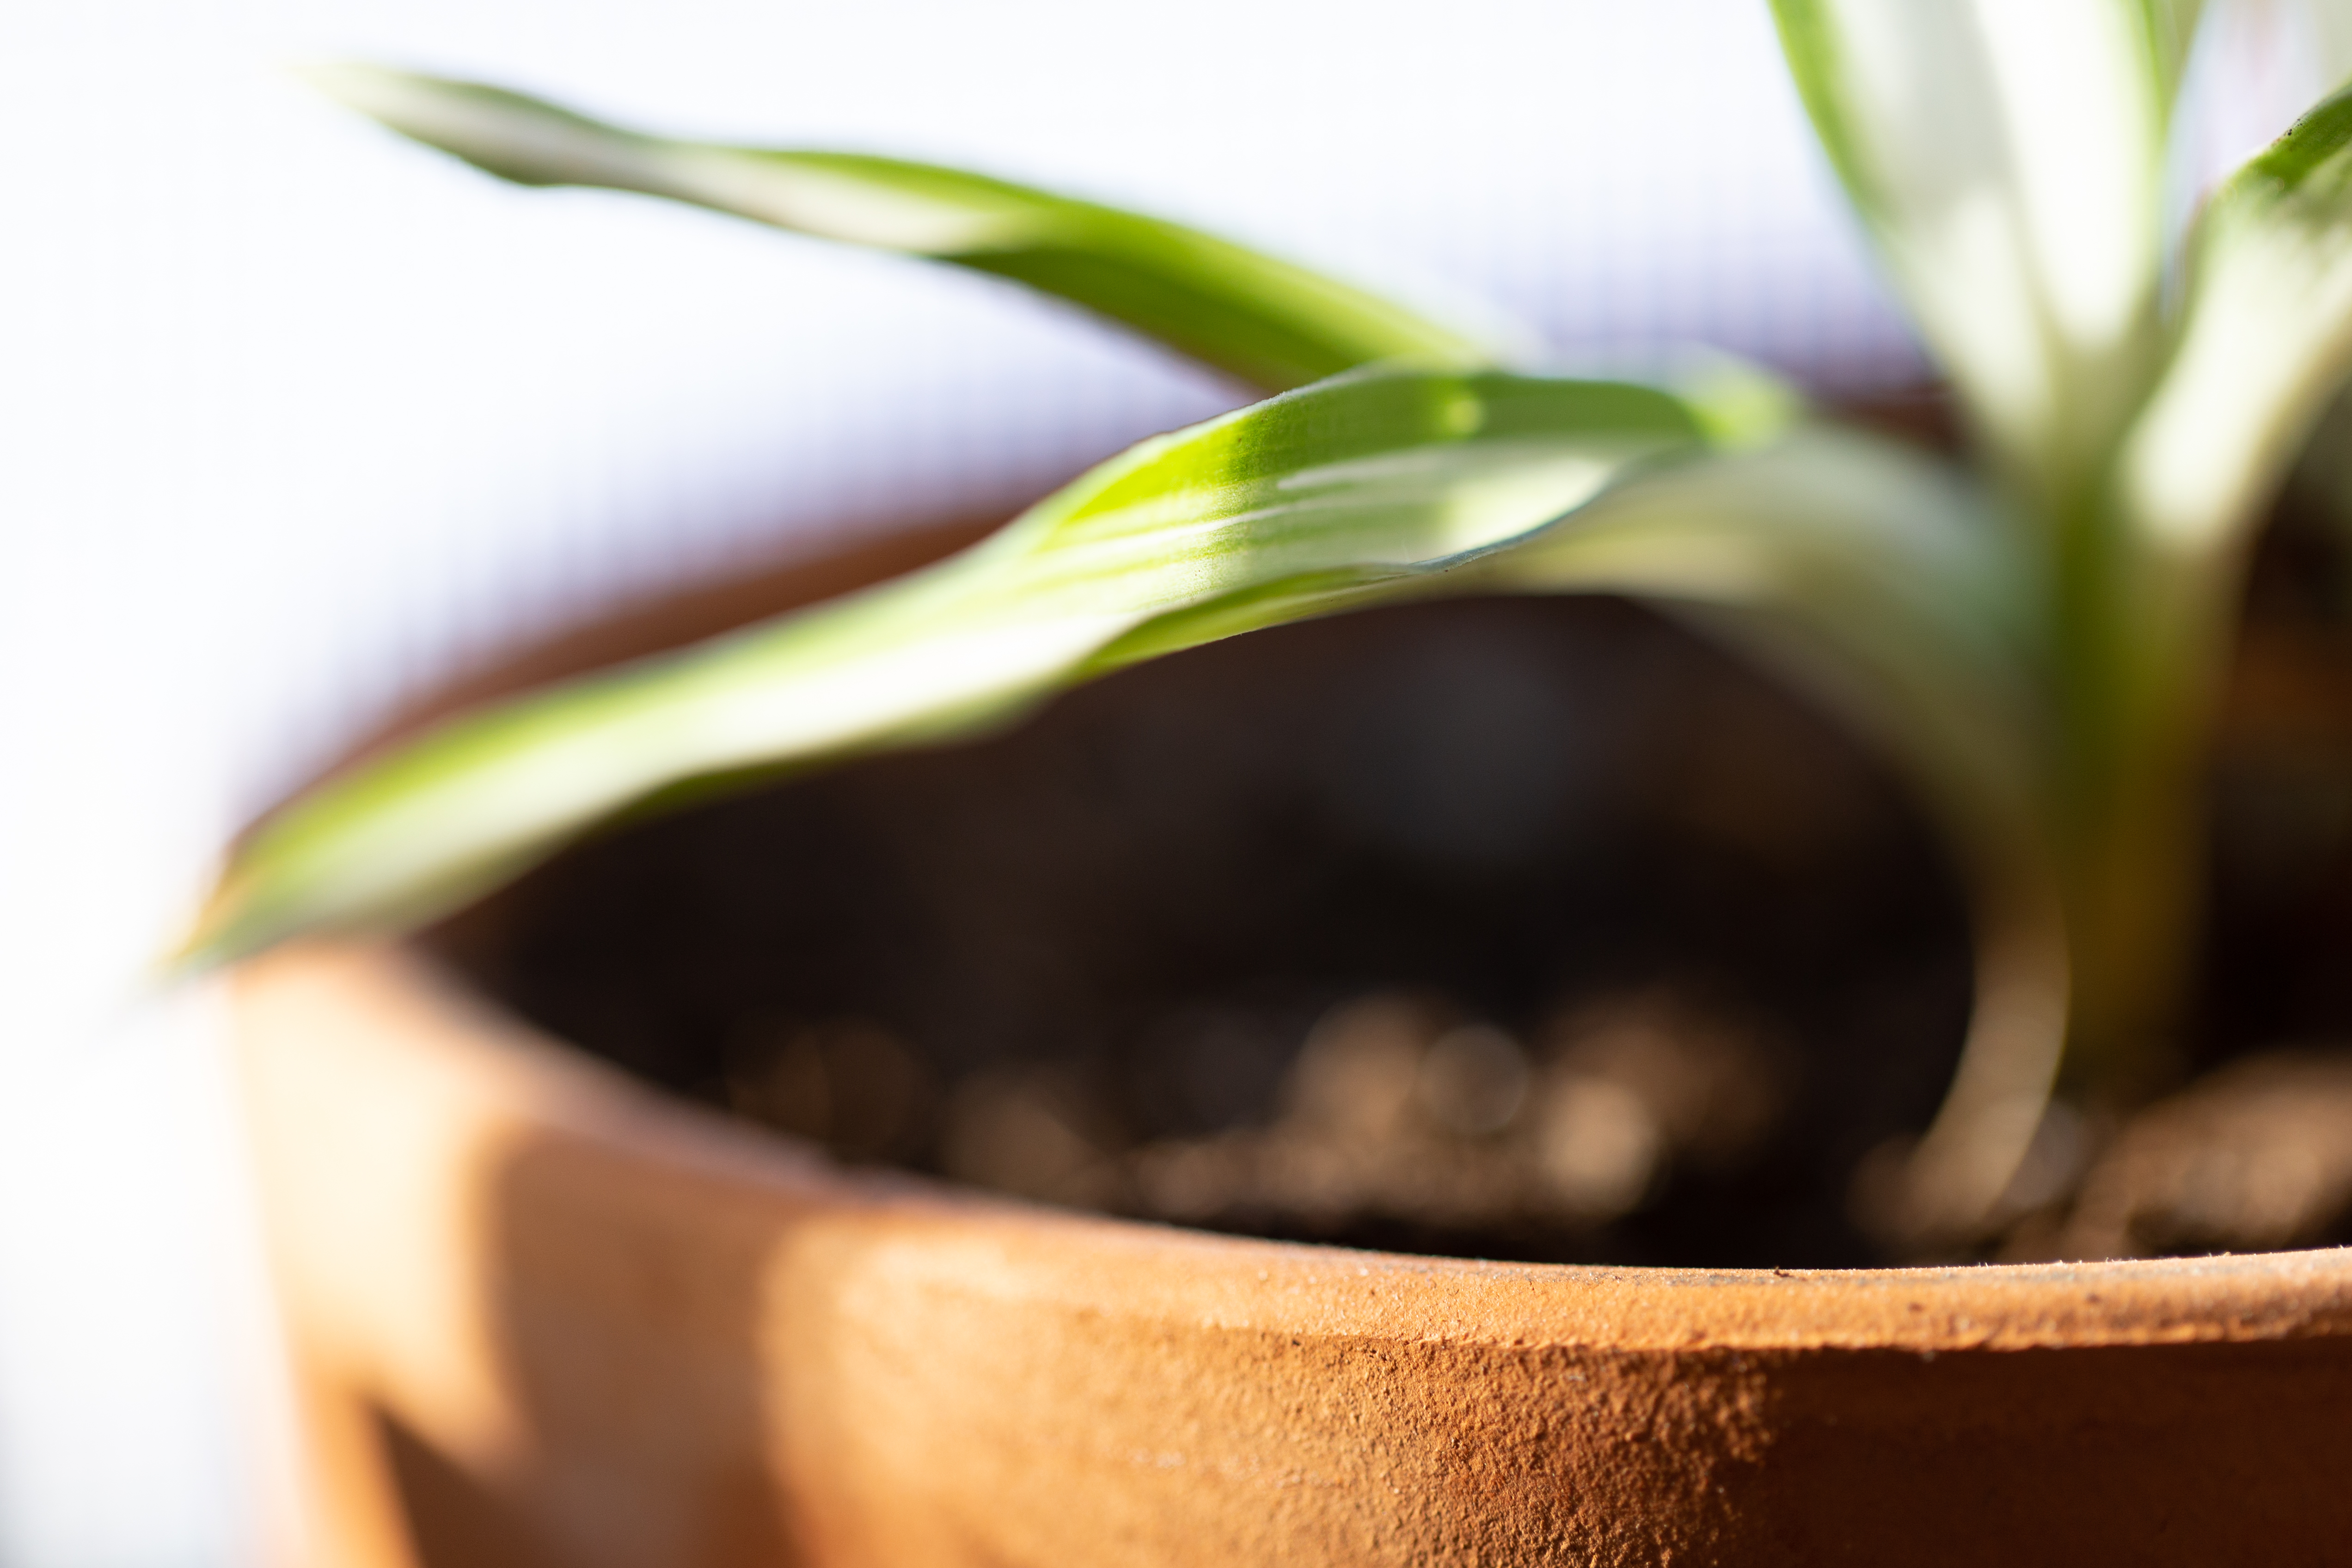
plant, flowerpot, houseplant, terrestrial plant, grass, close up, flowering plant, soil, event, herb, pottery, macro photography, plant stem, art, earthenware, annual plant, still life photography, carnivorous plant